Emanuel von Schimonsky

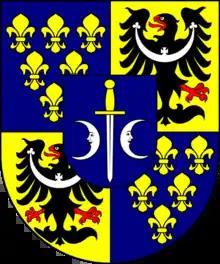
Coat of arms of Bishop Emanuel Schimonsky

Emmanuel von Schimonsky (1752-1832) was Prince-Bishop of Wrocław from 1823 to 1832.